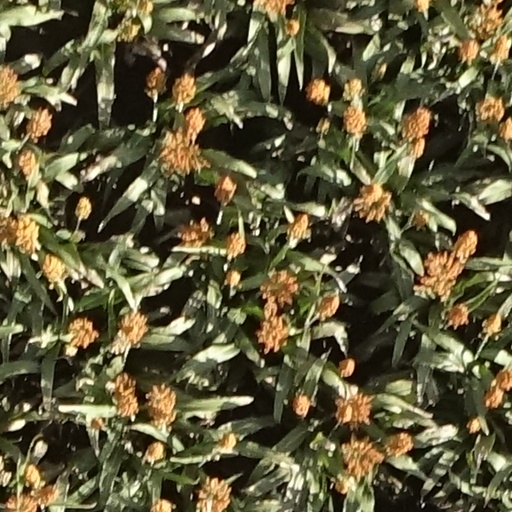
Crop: sorghum